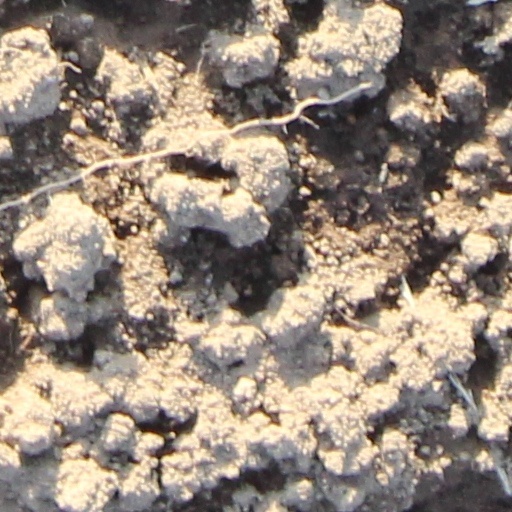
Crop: wheat